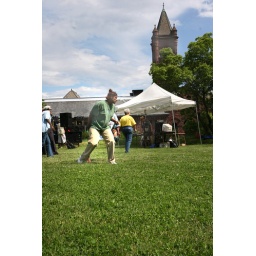
Juneteeth in Duluth, electric slide clock tower